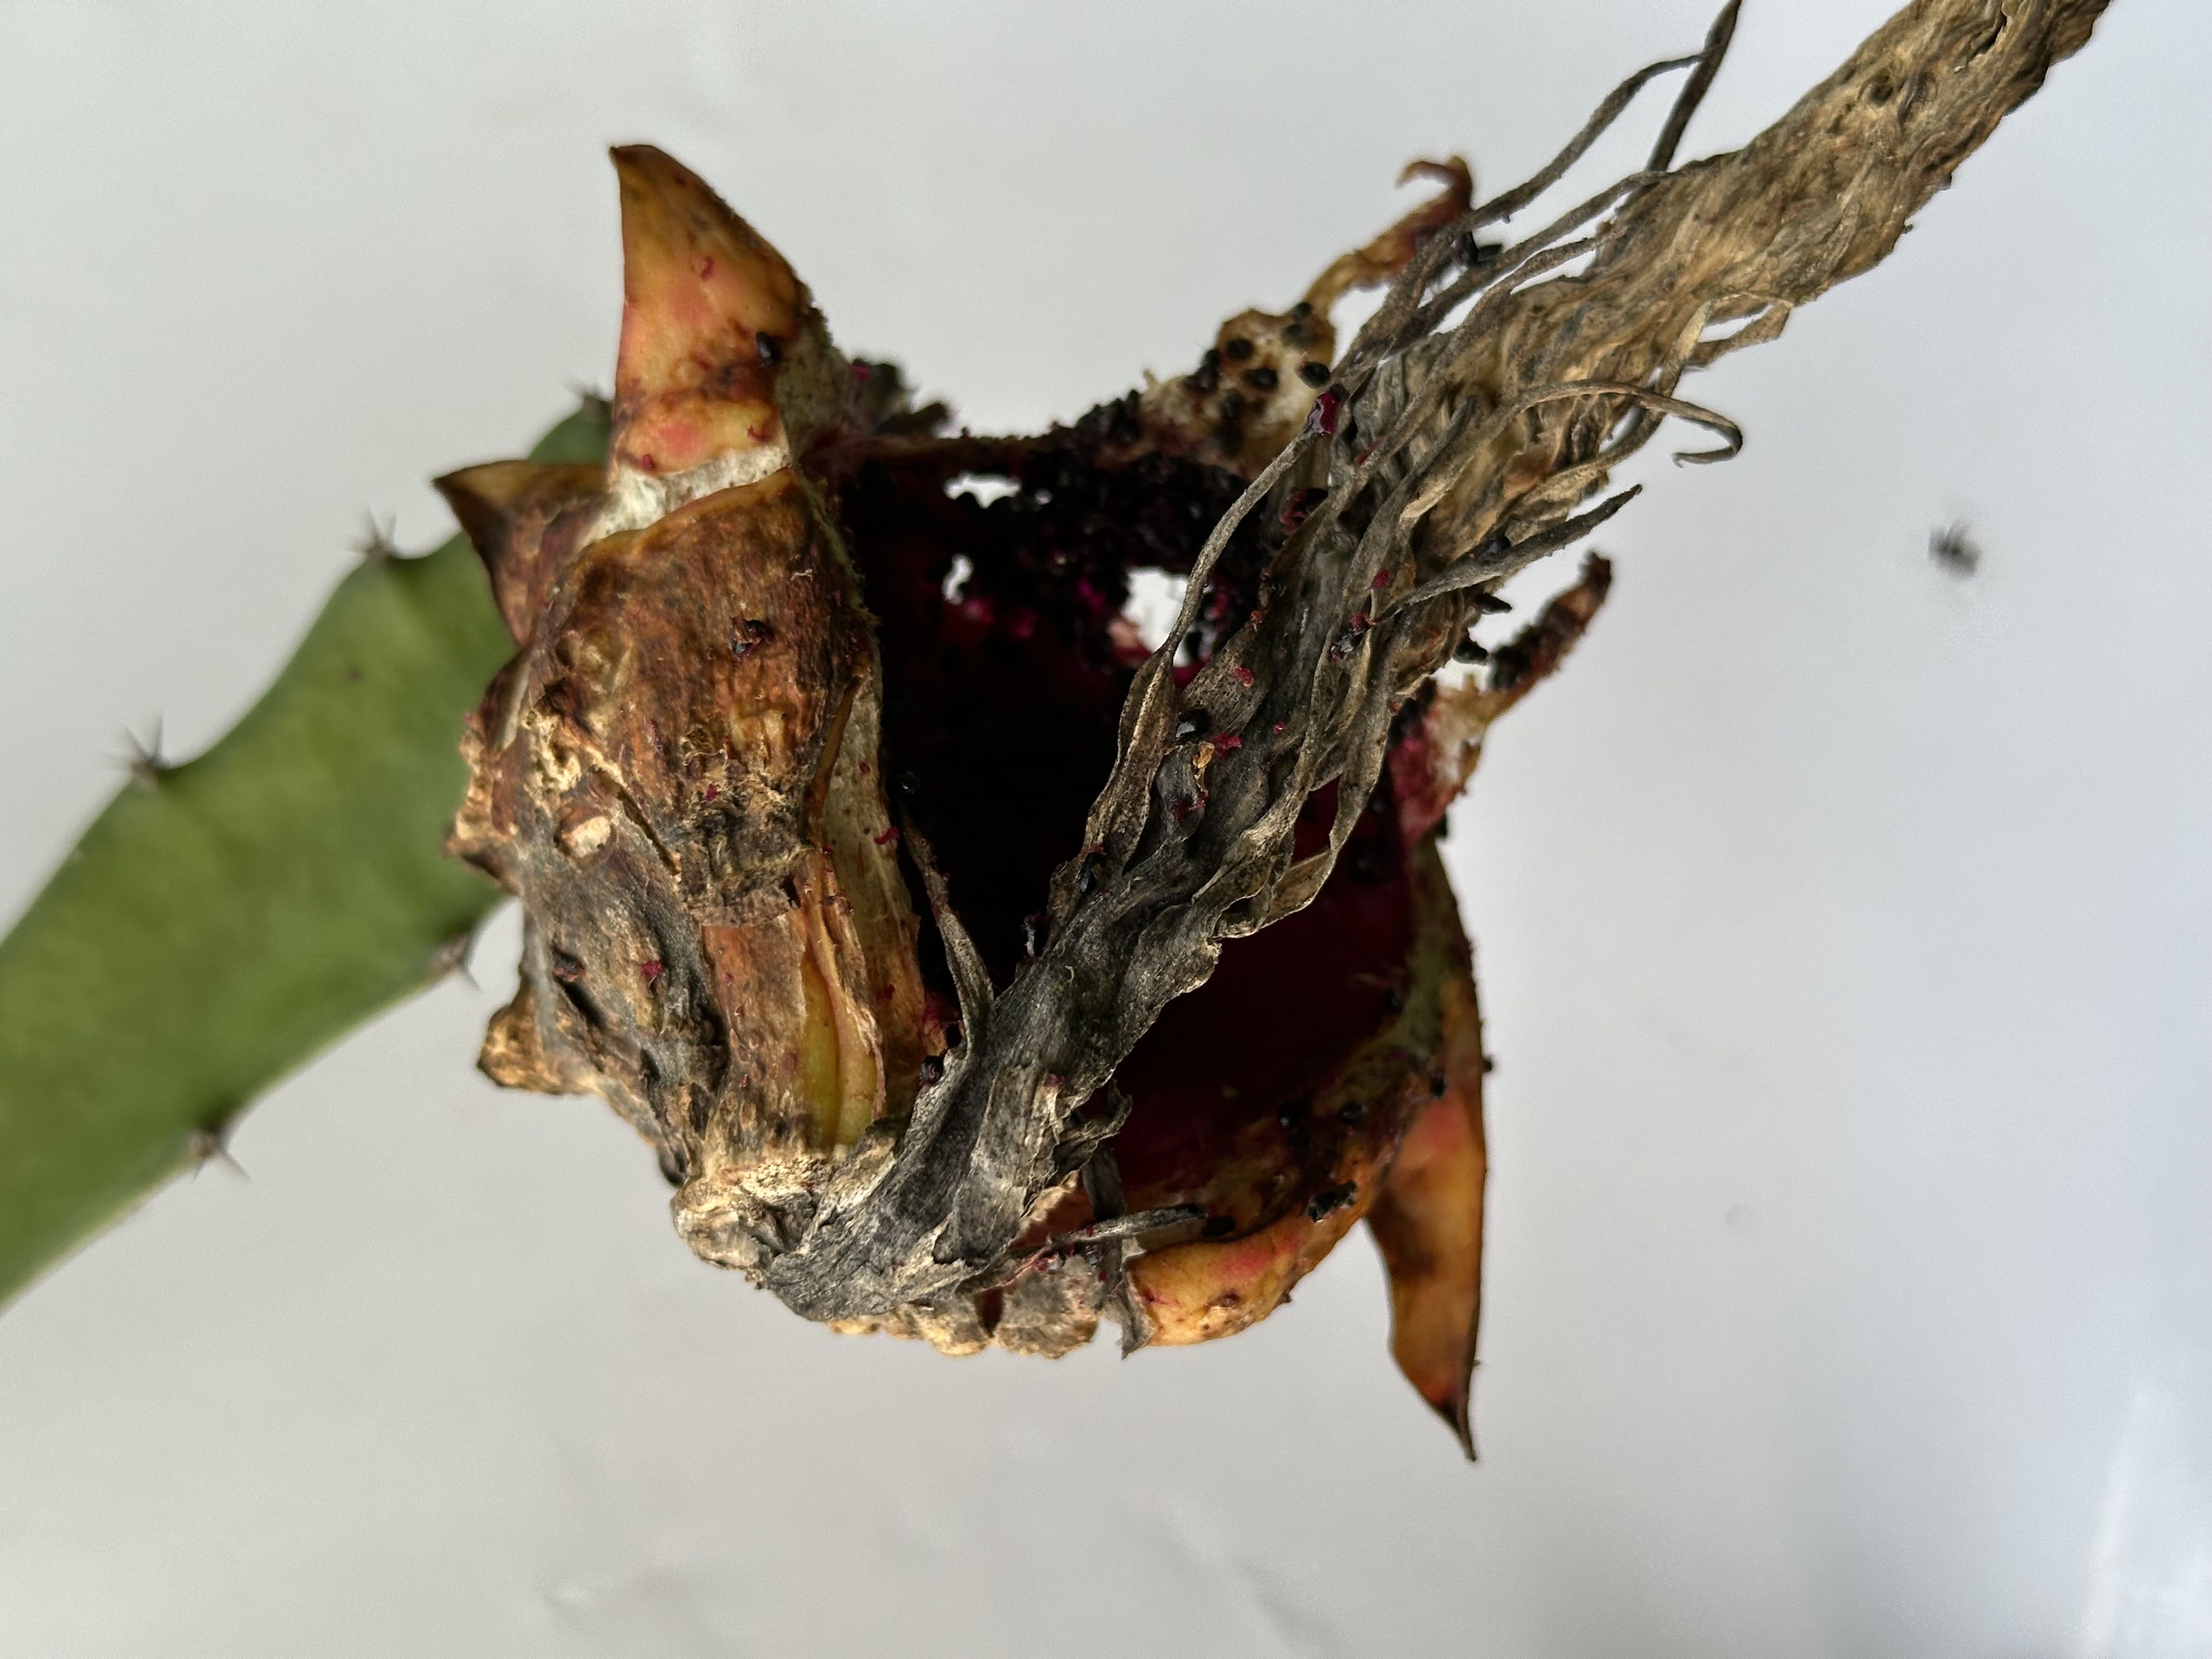
Label: Bad fruit